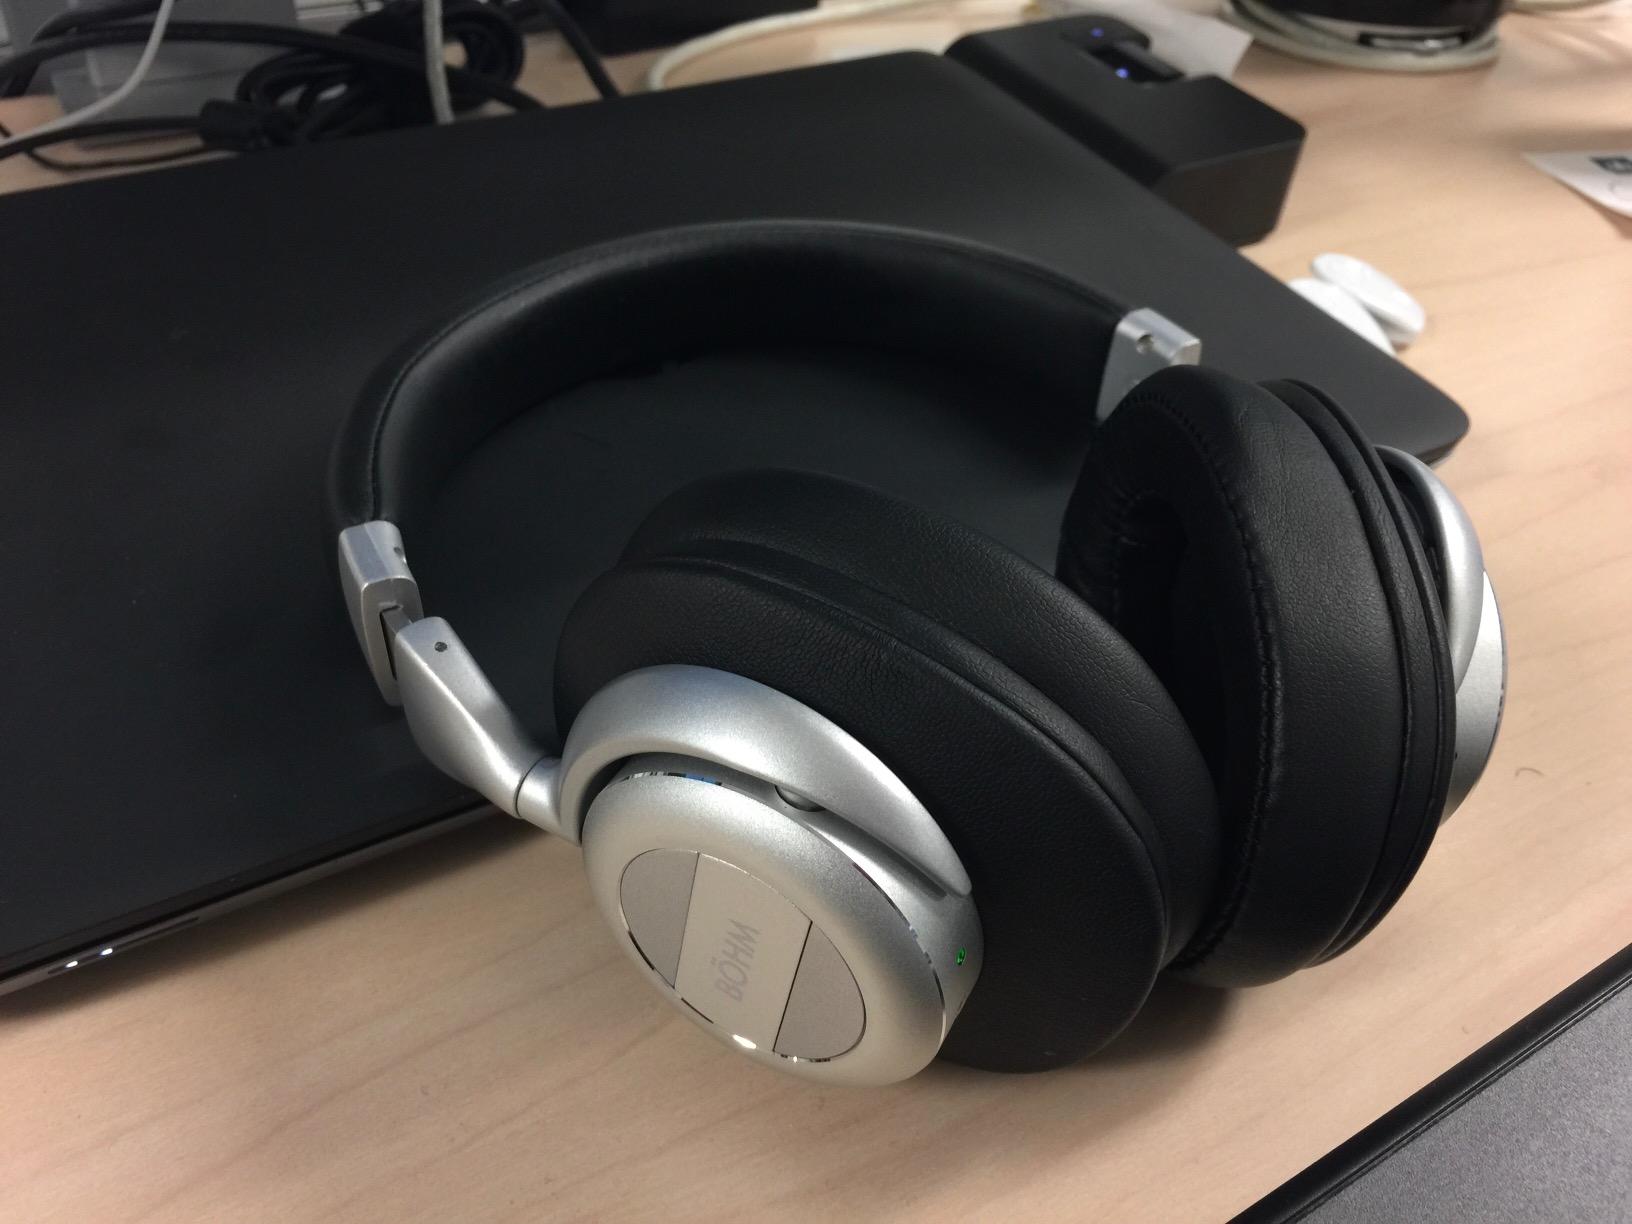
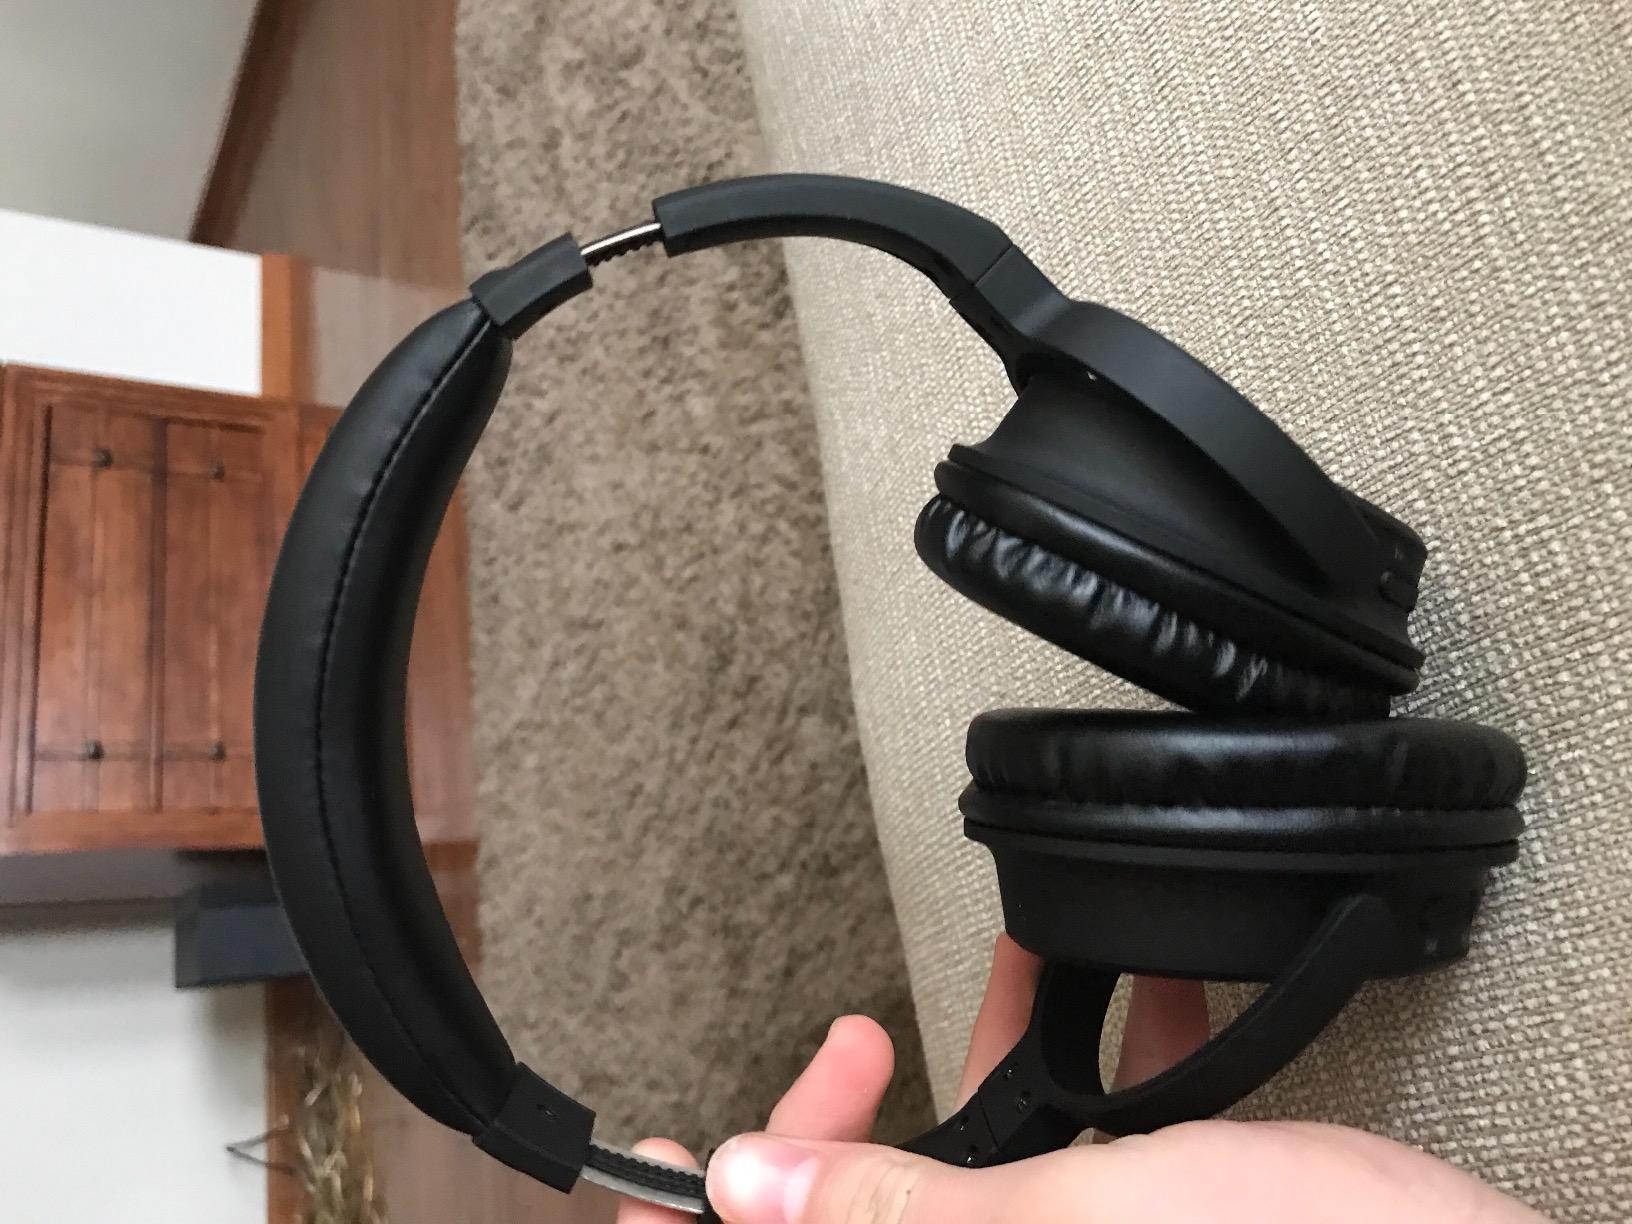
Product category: headphones
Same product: no